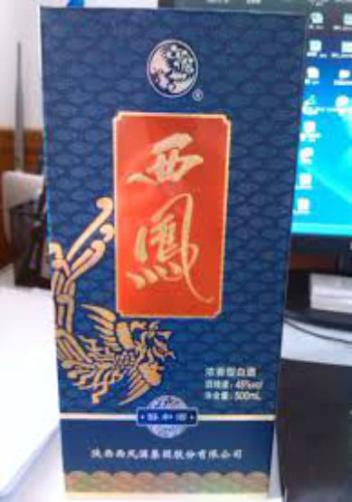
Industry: Food